Truro Daily News

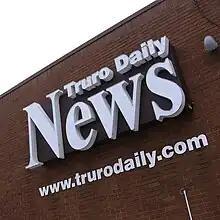
Truro Daily News (Truro, Nova Scotia)

The Truro News is a weekly newspaper in Truro, Nova Scotia, Canada, covering Colchester County.